Margaret Deland

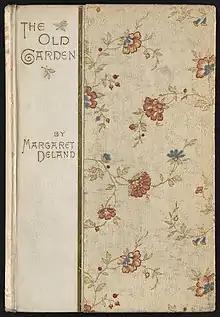
"The Old Garden and Other Verses", 1886

Margaretta Wade Campbell was born in Allegheny, Pennsylvania (today a part of Pittsburgh) on February 23, 1857. Her mother died due to complications from the birth, and she was left in the care of an aunt named Lois Wade and her husband Benjamin Campbell Blake.